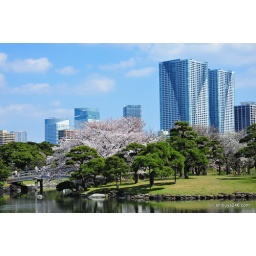
A classic Hamarikyu scene. Beautiful tree colors, a traditional bridge crossing the pond and the modern city in the background.